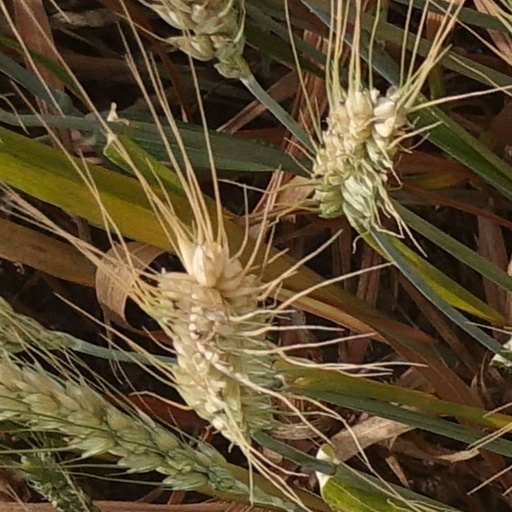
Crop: wheat